BBC Television

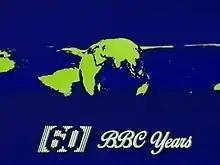
A special ident was created in 1982 to celebrate 60 years of the BBC.

On 1 July 1967, BBC Two became the first television channel in Europe to broadcast regularly in colour, using the West German PAL system that was used for decades until it was gradually superseded by digital systems. (BBC One and ITV began 625-line colour broadcasts simultaneously on 15 November 1969). Unlike other terrestrial channels, BBC Two does not have soap opera or standard news programming, but a range of programmes intended to be eclectic and diverse (although if a programme has high audience ratings it is often eventually repositioned to BBC One). The different remit of BBC2 allowed its first controller, David Attenborough to commission the first heavyweight documentaries and documentary series such as "Civilisation", "The Ascent of Man" and "Horizon".